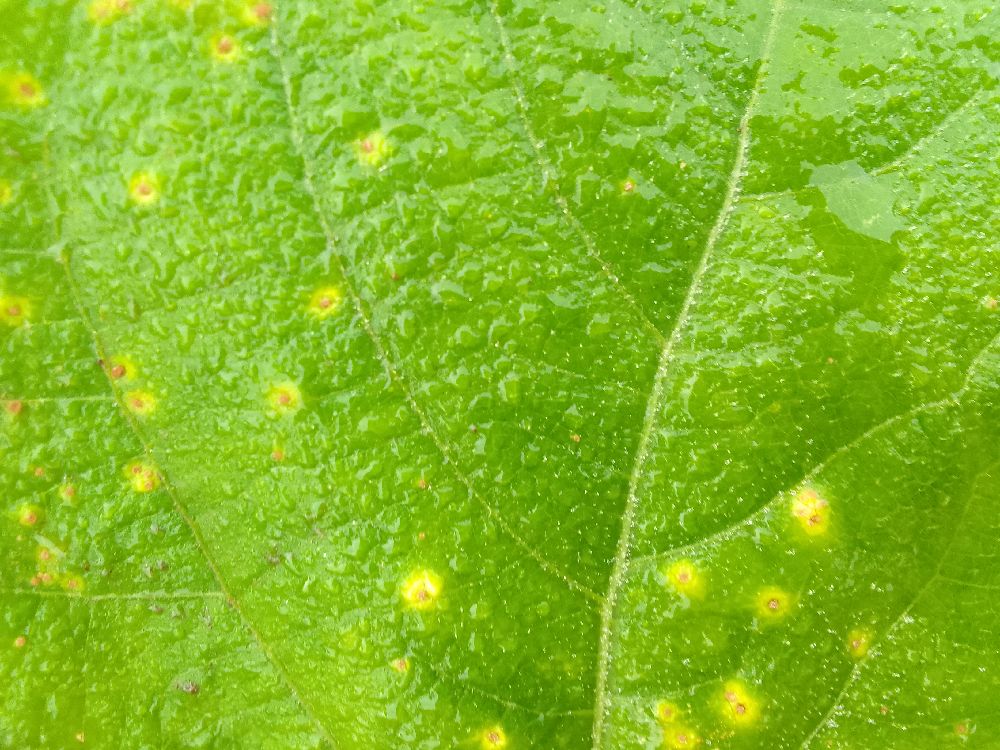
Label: rust